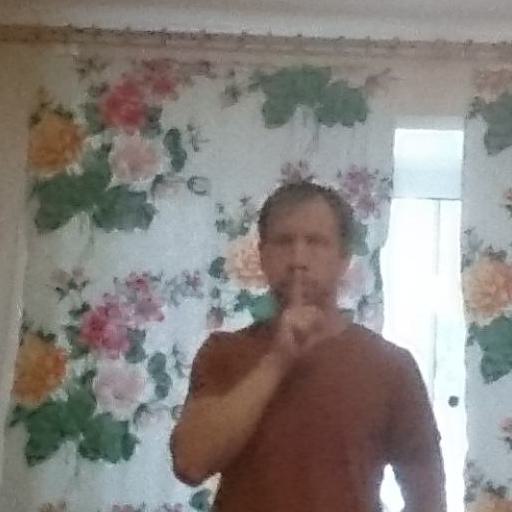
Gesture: mute